Naval Air Station Key West

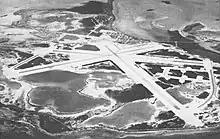
Aerial view of NAS Key West in the 1940s

Naval Air Station Key West , is a naval air station and military airport located on Boca Chica Key, four miles (6 km) east of the central business district of Key West, Florida, United States.